Randall Davidson

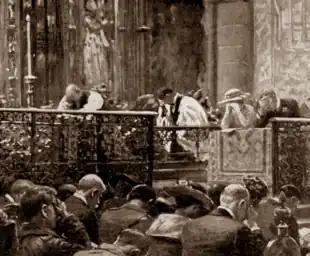
Davidson (kneeling, l.) and George V (kneeling, r.) at a service to pray for peace, Westminster Abbey, 1917

The Prime Minister, H. H. Asquith, secured the King's reluctant agreement to create as many new peerages for government supporters as was necessary to secure a majority in the Lords. At the end of April 1911 Davidson convened a private meeting at Lambeth Palace to try to resolve the constitutional impasse; the other three attending were Balfour, Lord Knollys and Lord Esher – respectively, Leader of the Opposition, the King's private secretary, and an influential politician and courtier. Balfour said that if invited by the King, he would consider forming a minority Conservative government, so that the question of creating new Liberal peers would not arise; he subsequently decided that he would not be justified in doing so. A week after this meeting Edward VII died, and was succeeded by George V.